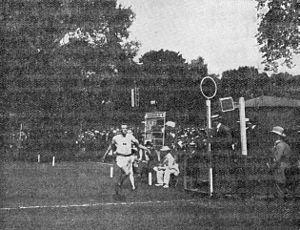
Les Concours de l’Exposition de 1900Arrivée du 400 m. platW. L. Long (New York A. C.) arrive premier en 49 s. 2/5, battant Holland(Georgetown University)